Opening Night (1977 film)

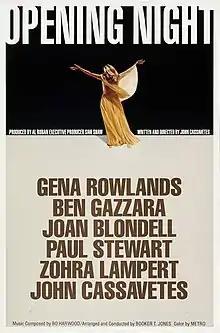
Theatrical release poster

Opening Night is a 1977 American psychological drama film written and directed by John Cassavetes, and starring Gena Rowlands, Ben Gazzara, Joan Blondell, Paul Stewart, Zohra Lampert, and Cassavetes. Its plot follows a stage actress who, after witnessing the accidental death of a fan, struggles through a nervous breakdown while she prepares for an upcoming Broadway premiere.